Keefers

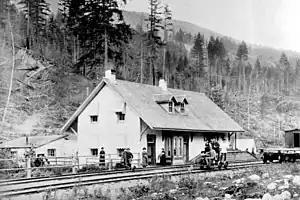
Train Station, Keefers, 1885

A few miles north of Keefers during construction, a contractor's locomotive struck a rockslide, derailed, fell, and slid down toward the river, but neither the crew were injured nor the locomotive damaged. After CP construction ended, the "Skuzzy" was berthed at Keefers until its machinery was removed in 1884.